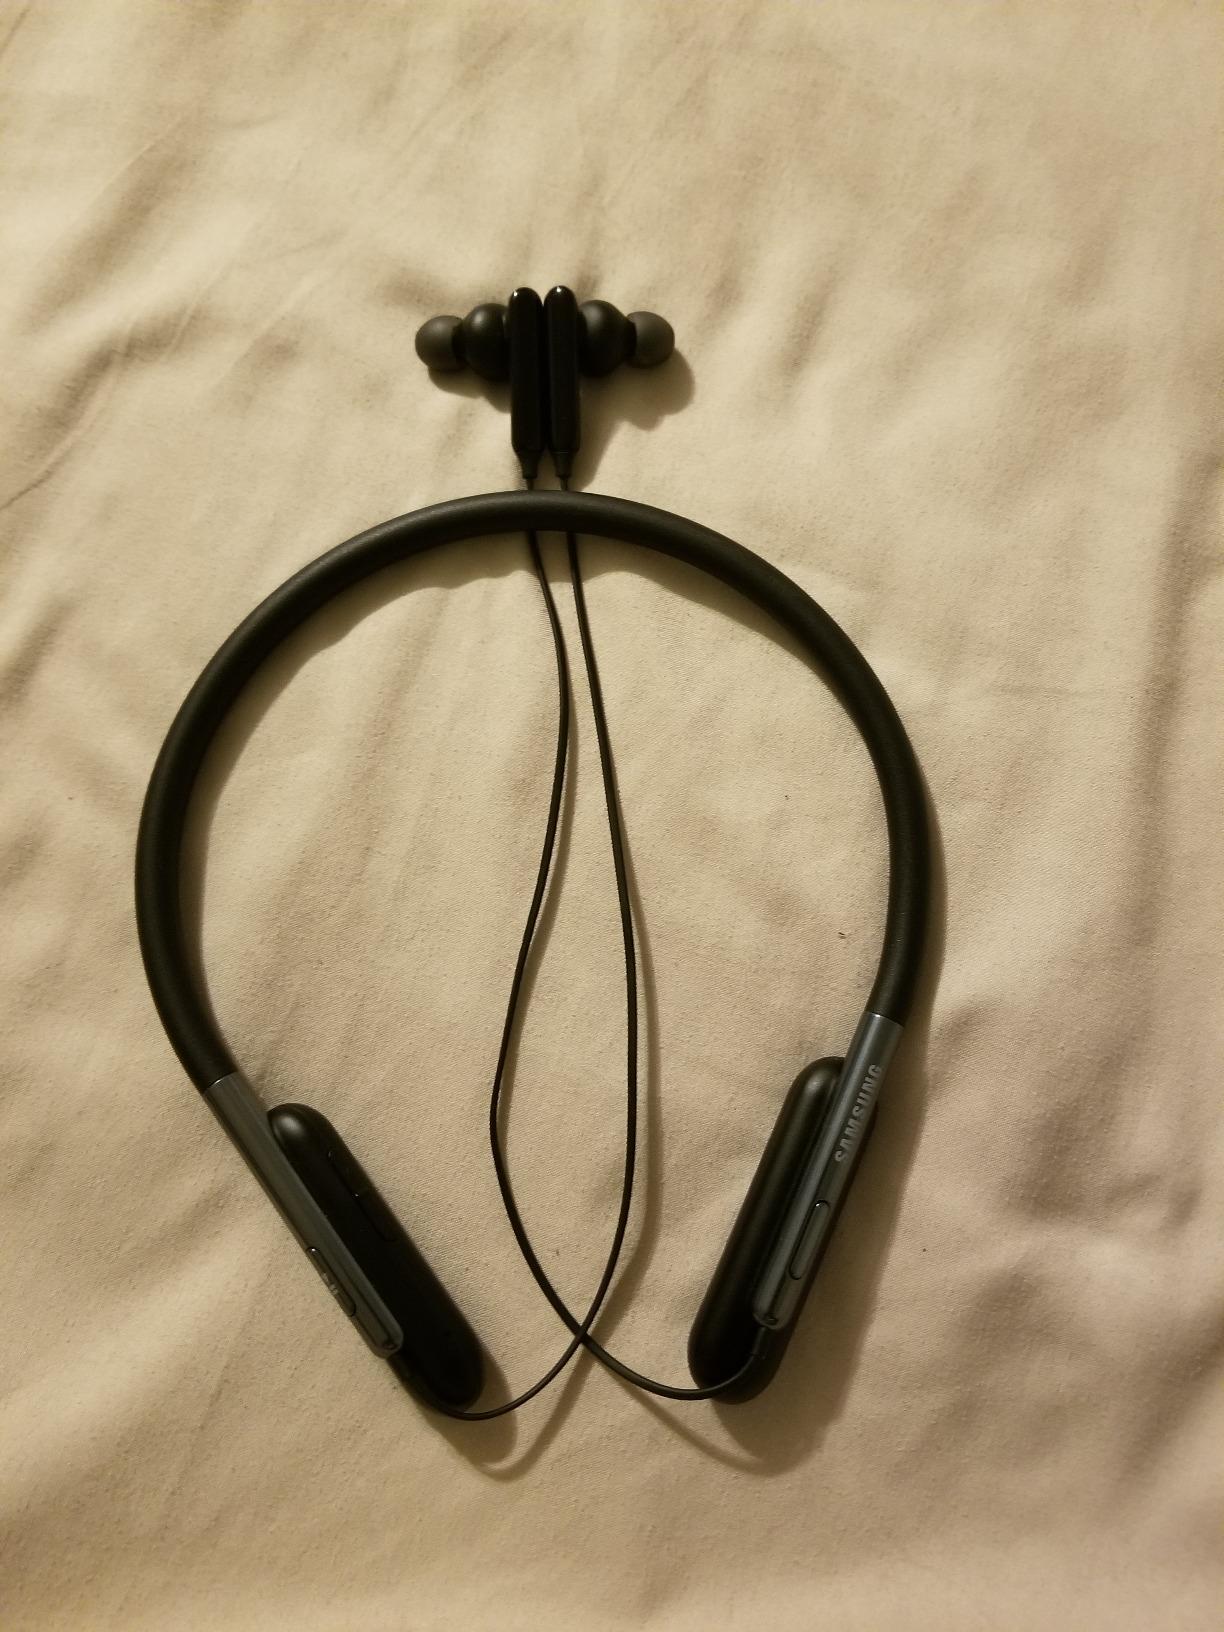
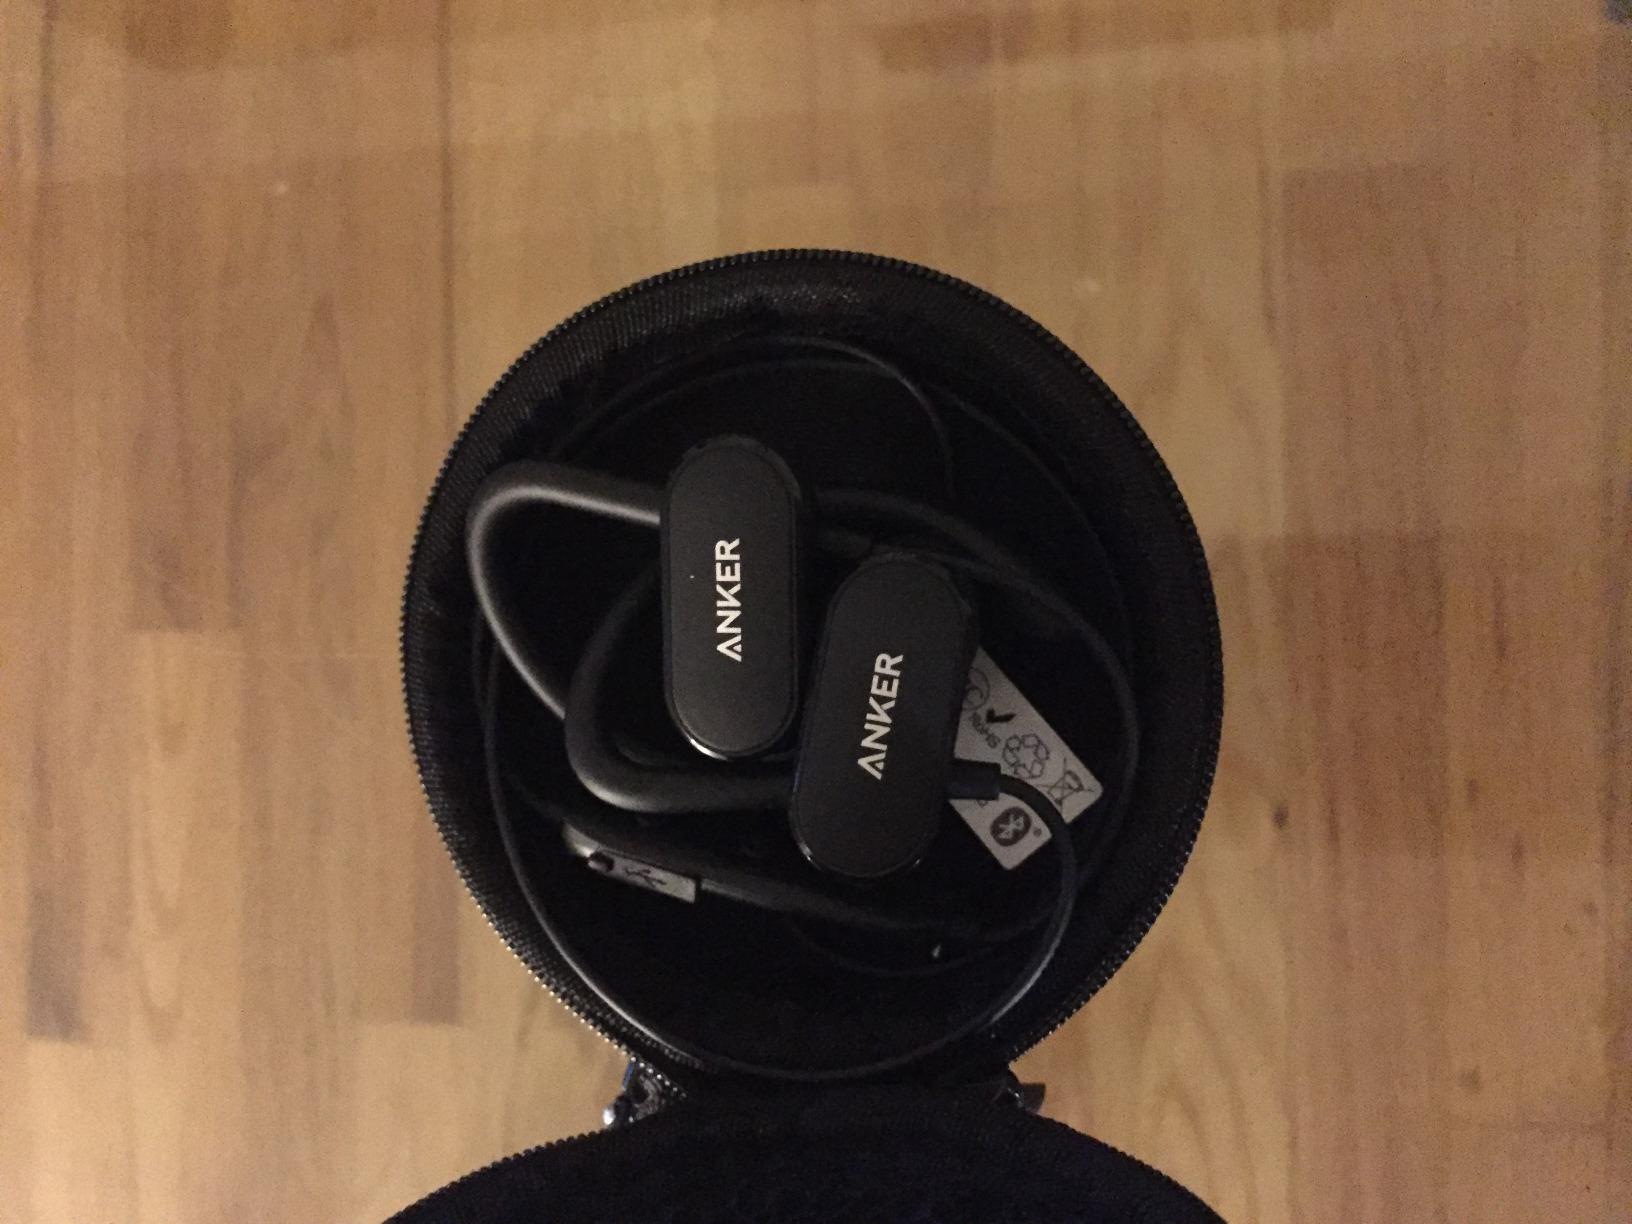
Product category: headphones
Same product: no